1988 Giro d'Italia

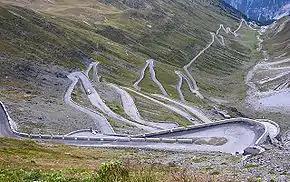
A sample of the 48 hairpin turns near the top of the eastern ramp of the Stelvio Pass, the "Cima Coppi" (highest elevation point) of the 1988 Giro.

Five different jerseys were worn during the 1988 Giro d'Italia. The leader of the general classification – calculated by adding the stage finish times of each rider, and allowing time bonuses for the first three finishers on mass-start stages – wore a pink jersey. The time bonuses for the 1988 Giro were fifteen seconds for first, ten seconds for second, and five seconds for third place on the stage. This classification is the most important of the race, and its winner is considered as the winner of the Giro.